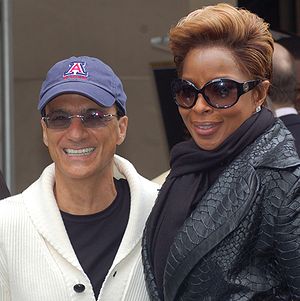
Jimmy Iovine
Jimmy Iovine og Mary J. Blige i januar 2010
James "Jimmy" Iovine er en amerikansk musikproducer, iværksætter og formand for Interscope-Geffen-A & M.